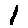
Label: 1